Pieter van Avont

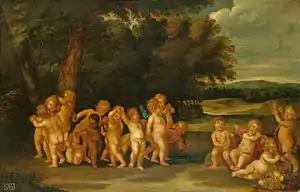
"Putti Dancing in a Landscape"

Pieter van Avont is mainly known for his religious and mythological scenes and cabinet paintings. A motif appearing in many of van Avont's works is a group of naked children and putti. In his many renderings of the Holy Family, they appear in a variety of roles such as the Infant Christ, John the Baptist and angels. They often pay tribute to the Virgin and Child. The arrangement of the figures in the grouping is identical in several of his paintings. Figures of naked children also appear in his bacchanals and in allegorical scenes such as the "Four Elements" and "War and Peace". His style in these works is characterized by a soft modelling of the figures using sfumato and warm colours. The scenes with children are often set in a landscape. Although van Avont signed several of these compositions, he did not always paint the landscapes himself.